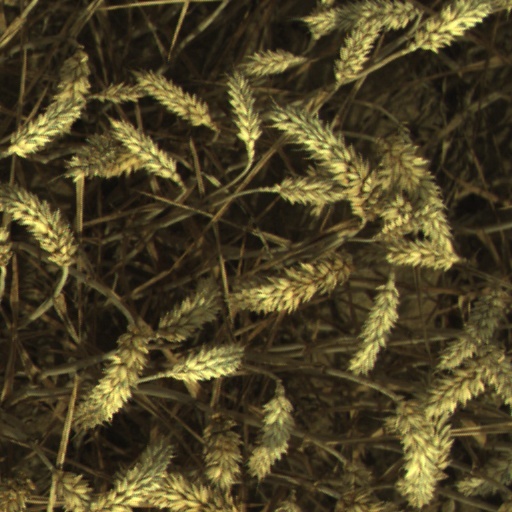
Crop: wheat